Akureyri

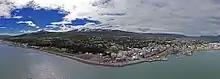
Aerial panorama of Akureyri, taken in June 2017

The Norse Viking Helgi "magri" (the slim) Eyvindarson originally settled the area in the 9th century. The first mention of Akureyri is in court records from 1562, when a woman was sentenced there for adultery. In the 17th century, Danish merchants based their camps at the current site of Akureyri, which was one of the numerous spits of land in Pollurinn. The main reasons for choosing this spot for trading operations were the outstanding natural harbour and the fertility of the area. The merchants did not live at Akureyri year-round, but returned home in the winter.